Knorr-Bremse

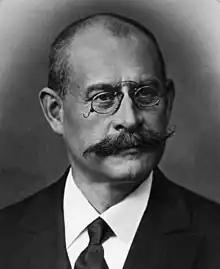
Georg Knorr (1859–1911)

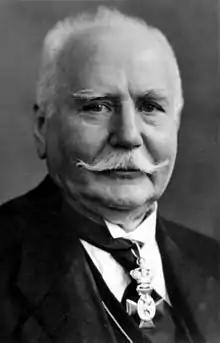
Bruno Kunze (1854–1935)

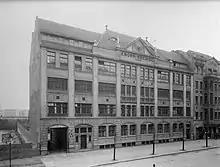
Knorr-Bremse GmbH, Berlin (1908)

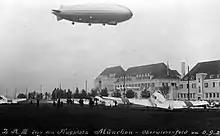
Süddeutsche Bremsen-AG, Munich (1924) with the USS Los Angeles (ZR-3) shortly after its maiden flight

The German engineer Georg Knorr established "Knorr-Bremse GmbH" in 1905 in Boxhagen-Rummelsburg, Neue Bahnhofstraße, outside Berlin (since 1920 part of Berlin-Friedrichshain). From the onset, the company benefitted heavily from Knorr's prior experience working on railway braking systems at, "Carpenter & Schulze", a separate company that he owned. Knorr promptly put into production an innovative rapid release brake that could bring passenger trains to a halt faster, more safely and consistently.